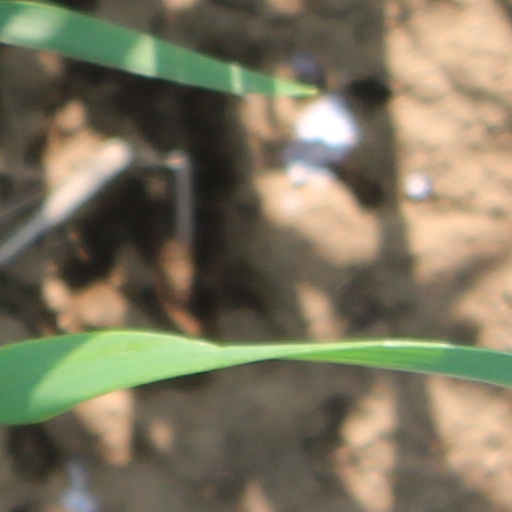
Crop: wheat